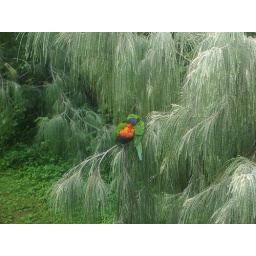
a couple of unsuspecting galahs in the tree outside our bedroom window!